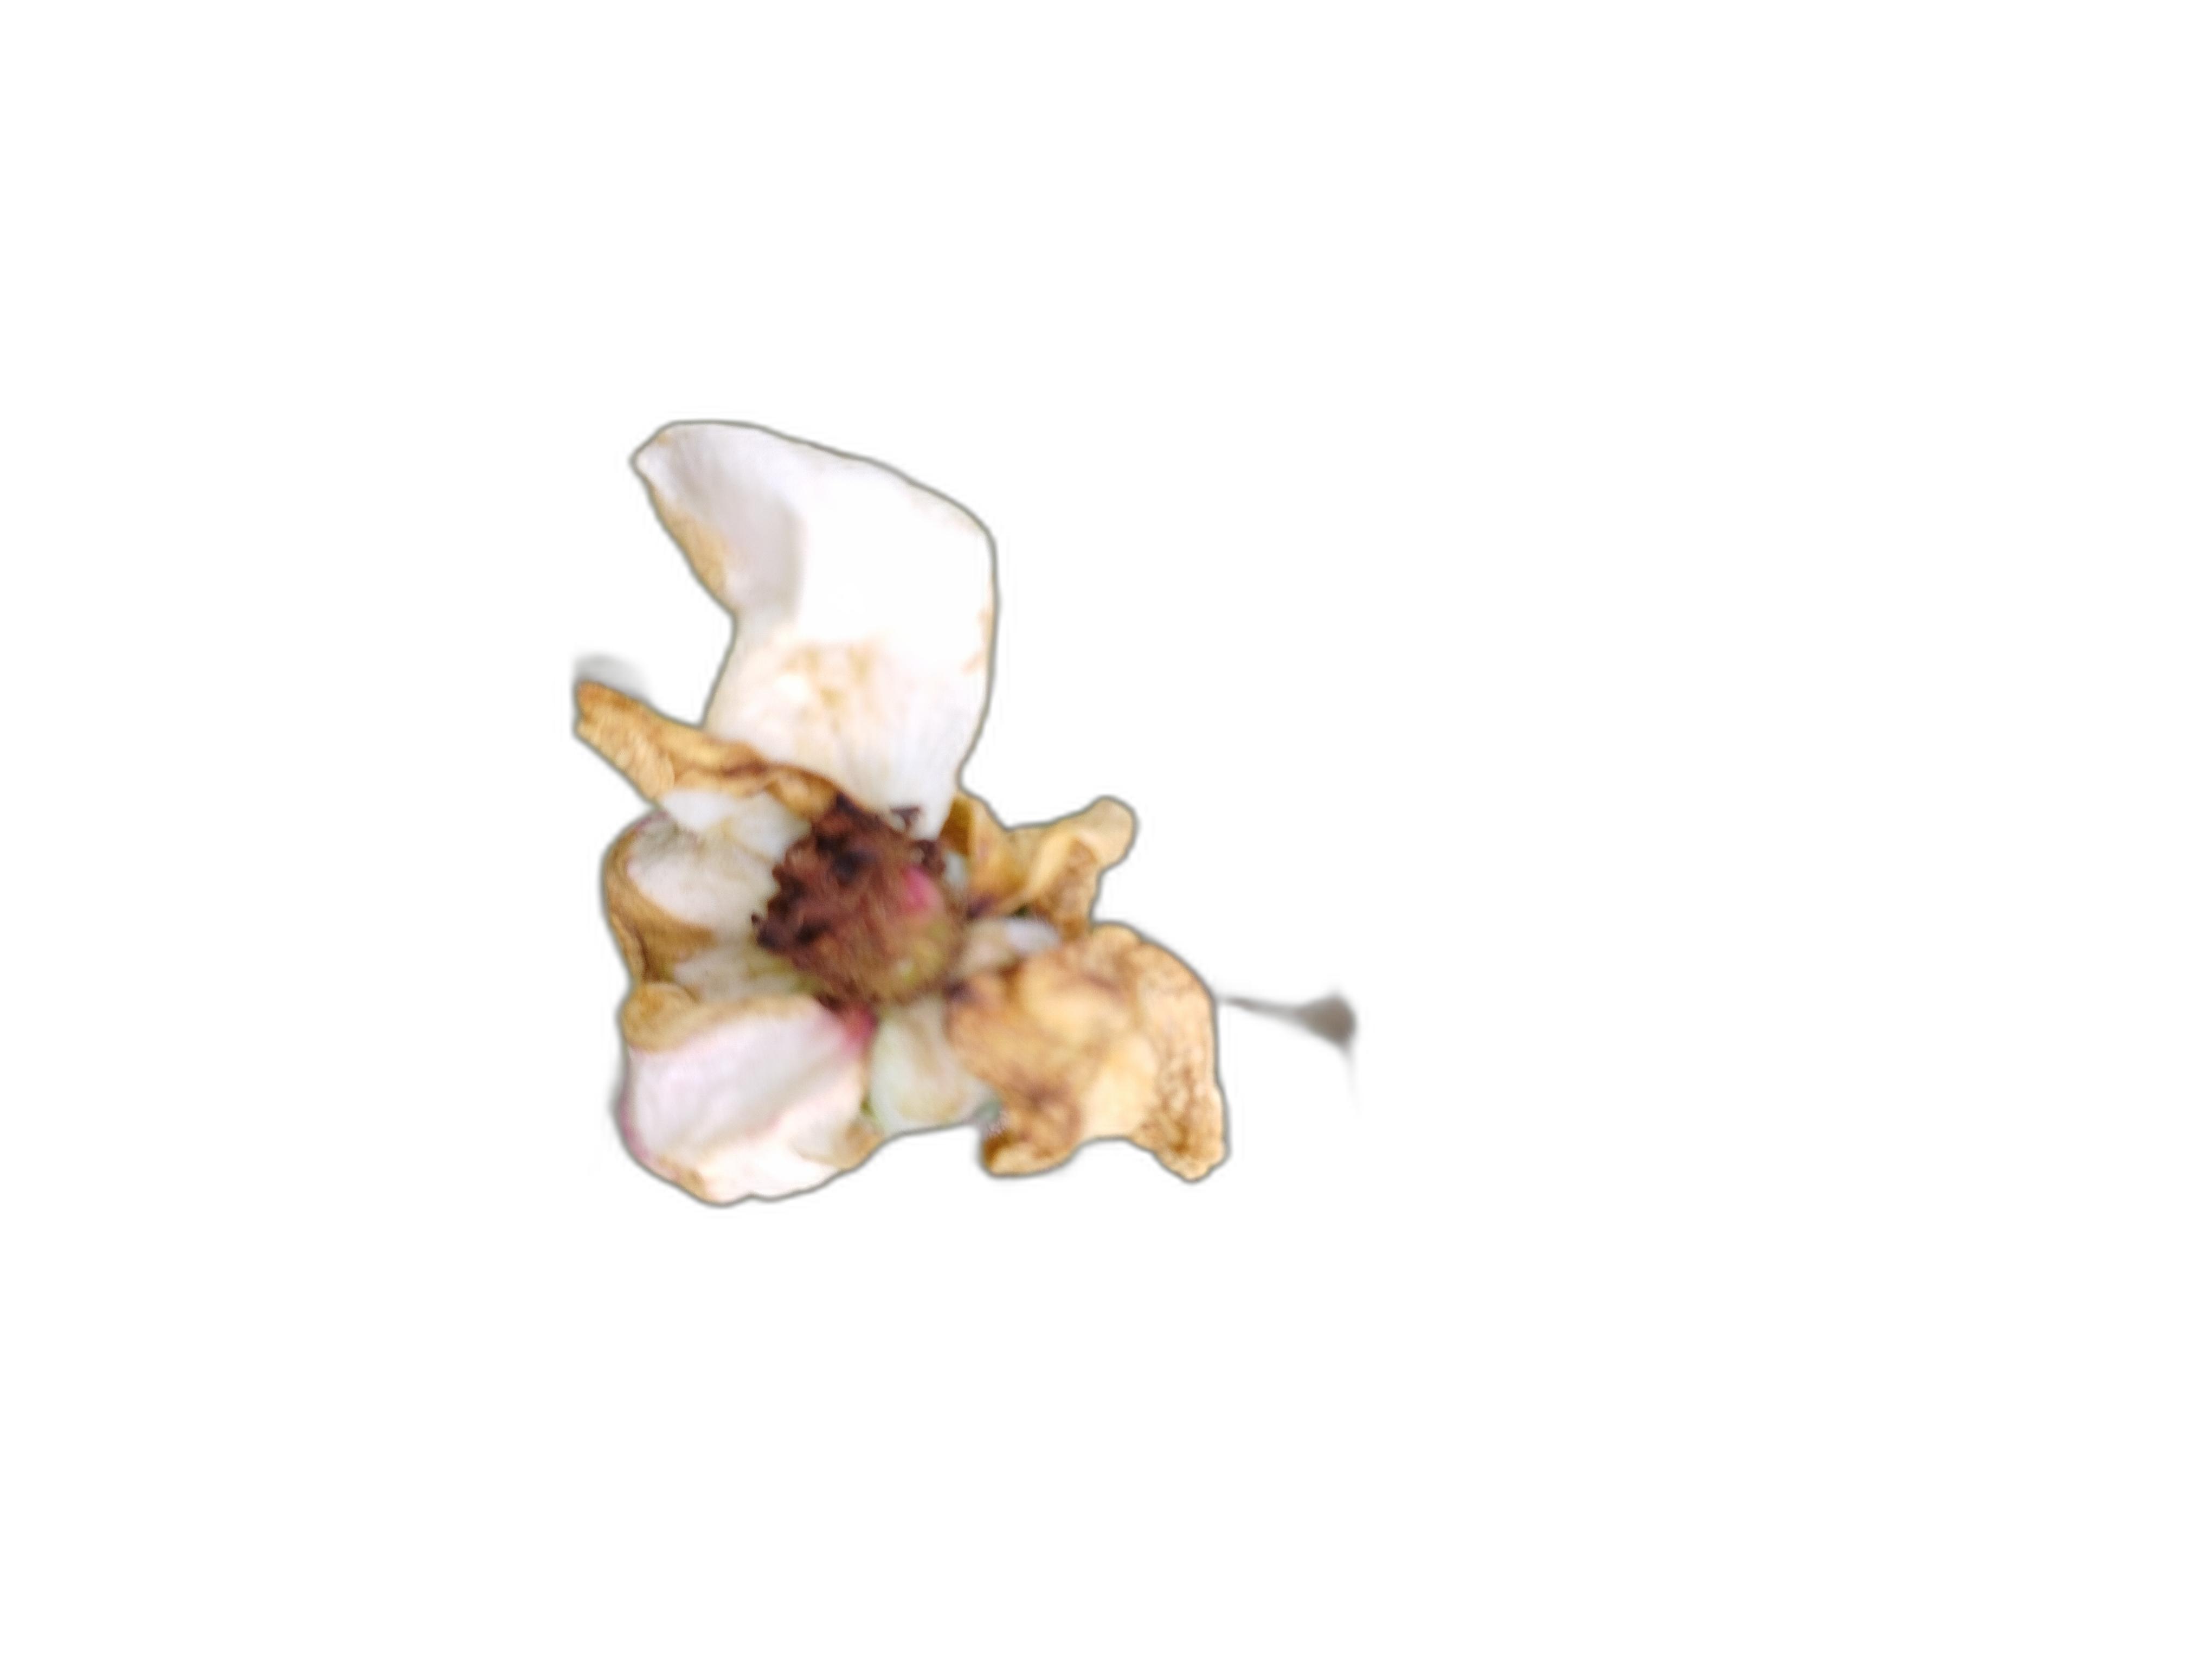
Label: Rose